Emma Guffey Miller

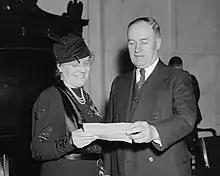
Emma Guffey Miller and Senator Edward R. Burke, author of an Equal Rights Amendment

Emma Guffey Miller (July 6, 1874February 23, 1970) was an American feminist activist and long-time Democratic Party official. She was a major proponent of an Equal Rights Amendment for women.